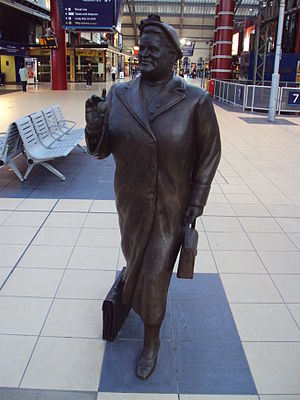
Bessie Braddock
Statue af Bessie Braddock opstillet ved Lime Street Station i Liverpool
Bessie Braddock var en britisk politiker fra Labour Party.